Kano (city)

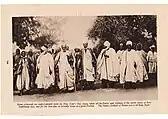
Six Emirs at a meeting in Kano (c. 1913)

From 1913 to 1914, as the peanut business was expanding, Kano suffered a major drought, which caused a famine. Other famines during British rule occurred in 1908, 1920, 1927, 1943, 1951, 1956, and 1958. By 1922, groundnut trader Alhassan Dantata had become the richest businessman in the Kano Emirate, surpassing fellow merchants Umaru Sharubutu Koki and Maikano Agogo.